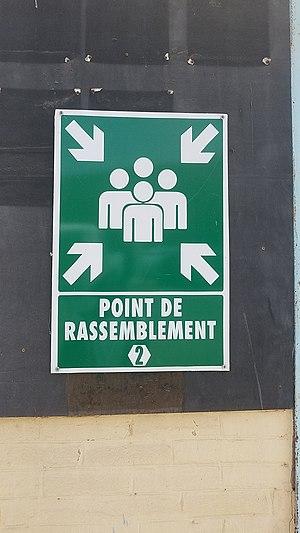
Senbus industrie , La premiere unité industrielle de Montage de Bus en Afrique de l'ouest été officiellement inaugurée par le président de la Republique abdoulaye wade Inauguré en Septembre 2003. Le fruit D'un patenariat Indo sénégalais va Générer quelque 250 emplois , son objectifː est de produire 600 Véhicules par an pour les besoins Nationaux et Sous régionaux.
La lutte contre l'incendie est une des missions des sapeurs-pompiers. Elle consiste à priver le feu d'un des trois éléments suivants essentiels à son maintien et faisant partie du triangle du feu :